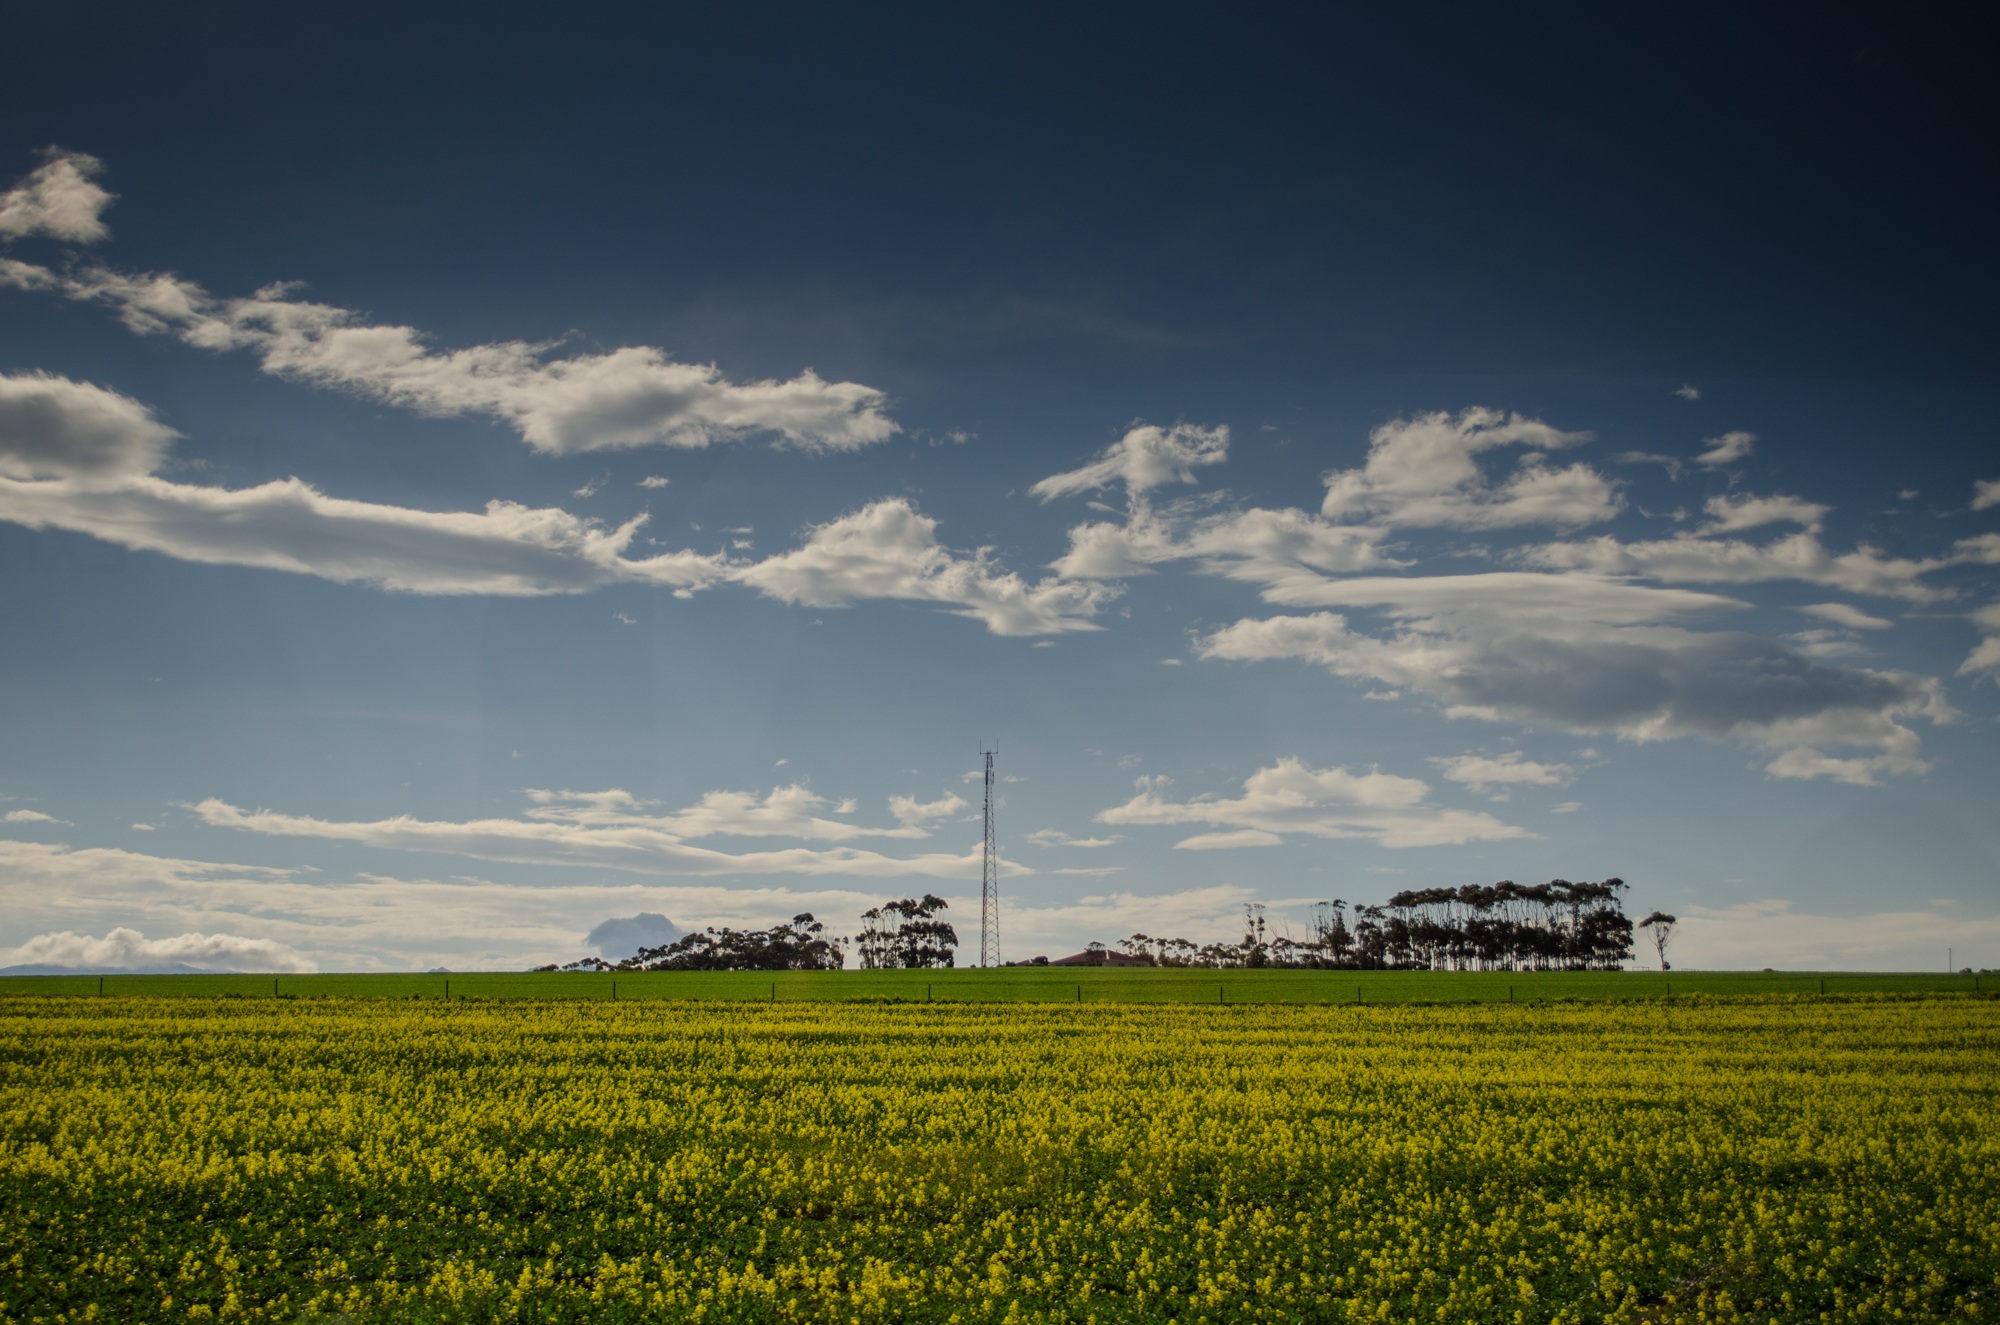
landscape, nature, grass, horizon, cloud, plant, sky, field, meadow, prairie, countryside, sunlight, morning, flower, land, country, dusk, environment, food, spring, green, produce, vegetable, crop, scenic, pasture, weather, fresh, blue, agriculture, plain, rapeseed, clouds, fields, grassland, landscapes, canola, brassica, rural area, meadows, flowering plant, grass family, land plant, mustard plant